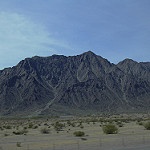
Scene: Outdoor